Mahananda River

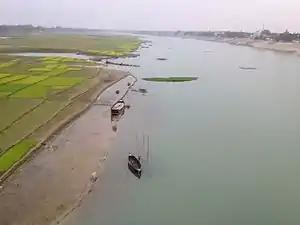
Mahananda river, view from captain mohiudding jahangir (bir shreshtha) bridge at Nawabganj district

The Mahananda river system consists of two streams- one is locally known as Fulahar river and the other Mahananda. The Fulahar originates in the Himalayas in Nepal and traverses through the Indian state of Bihar and merges with the Ganges in left opposite to Rajmahal. The Mahananda originates in the Himalayas: Paglajhora Falls on Mahaldiram Hill near Chimli, east of Kurseong in Darjeeling district at an elevation of . It flows through Mahananda Wildlife Sanctuary and descends to the plains near Siliguri. It touches Jalpaiguri district.